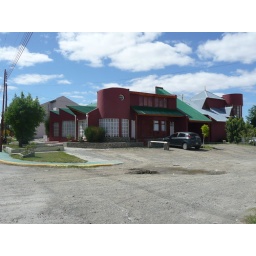
Piedra Buena, Santa Cruz province, Argentina -- high end houses near Santa Cruz river